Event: Nepal Earthquake
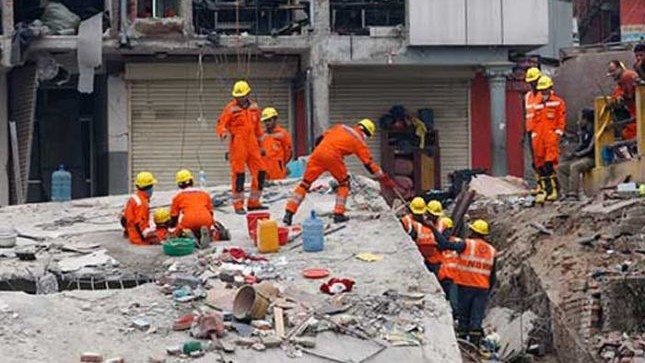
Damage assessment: damage